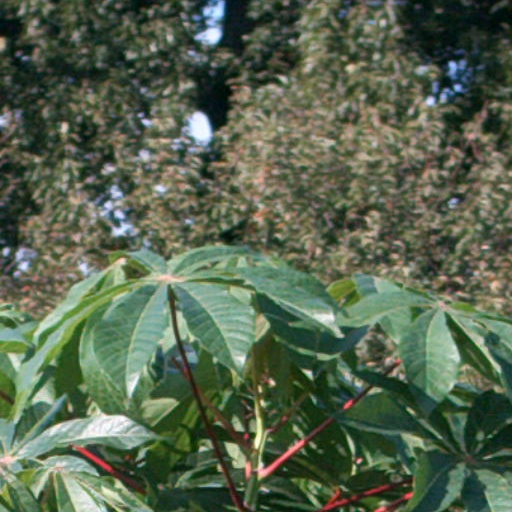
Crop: cassava